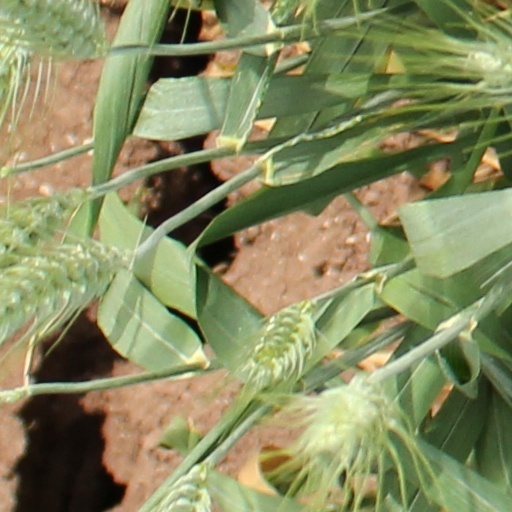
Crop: wheat